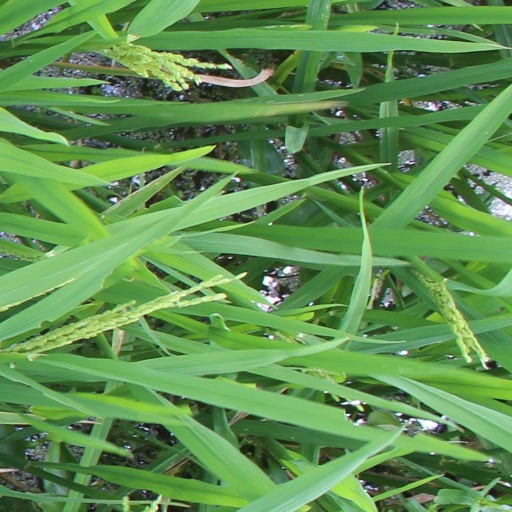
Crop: rice